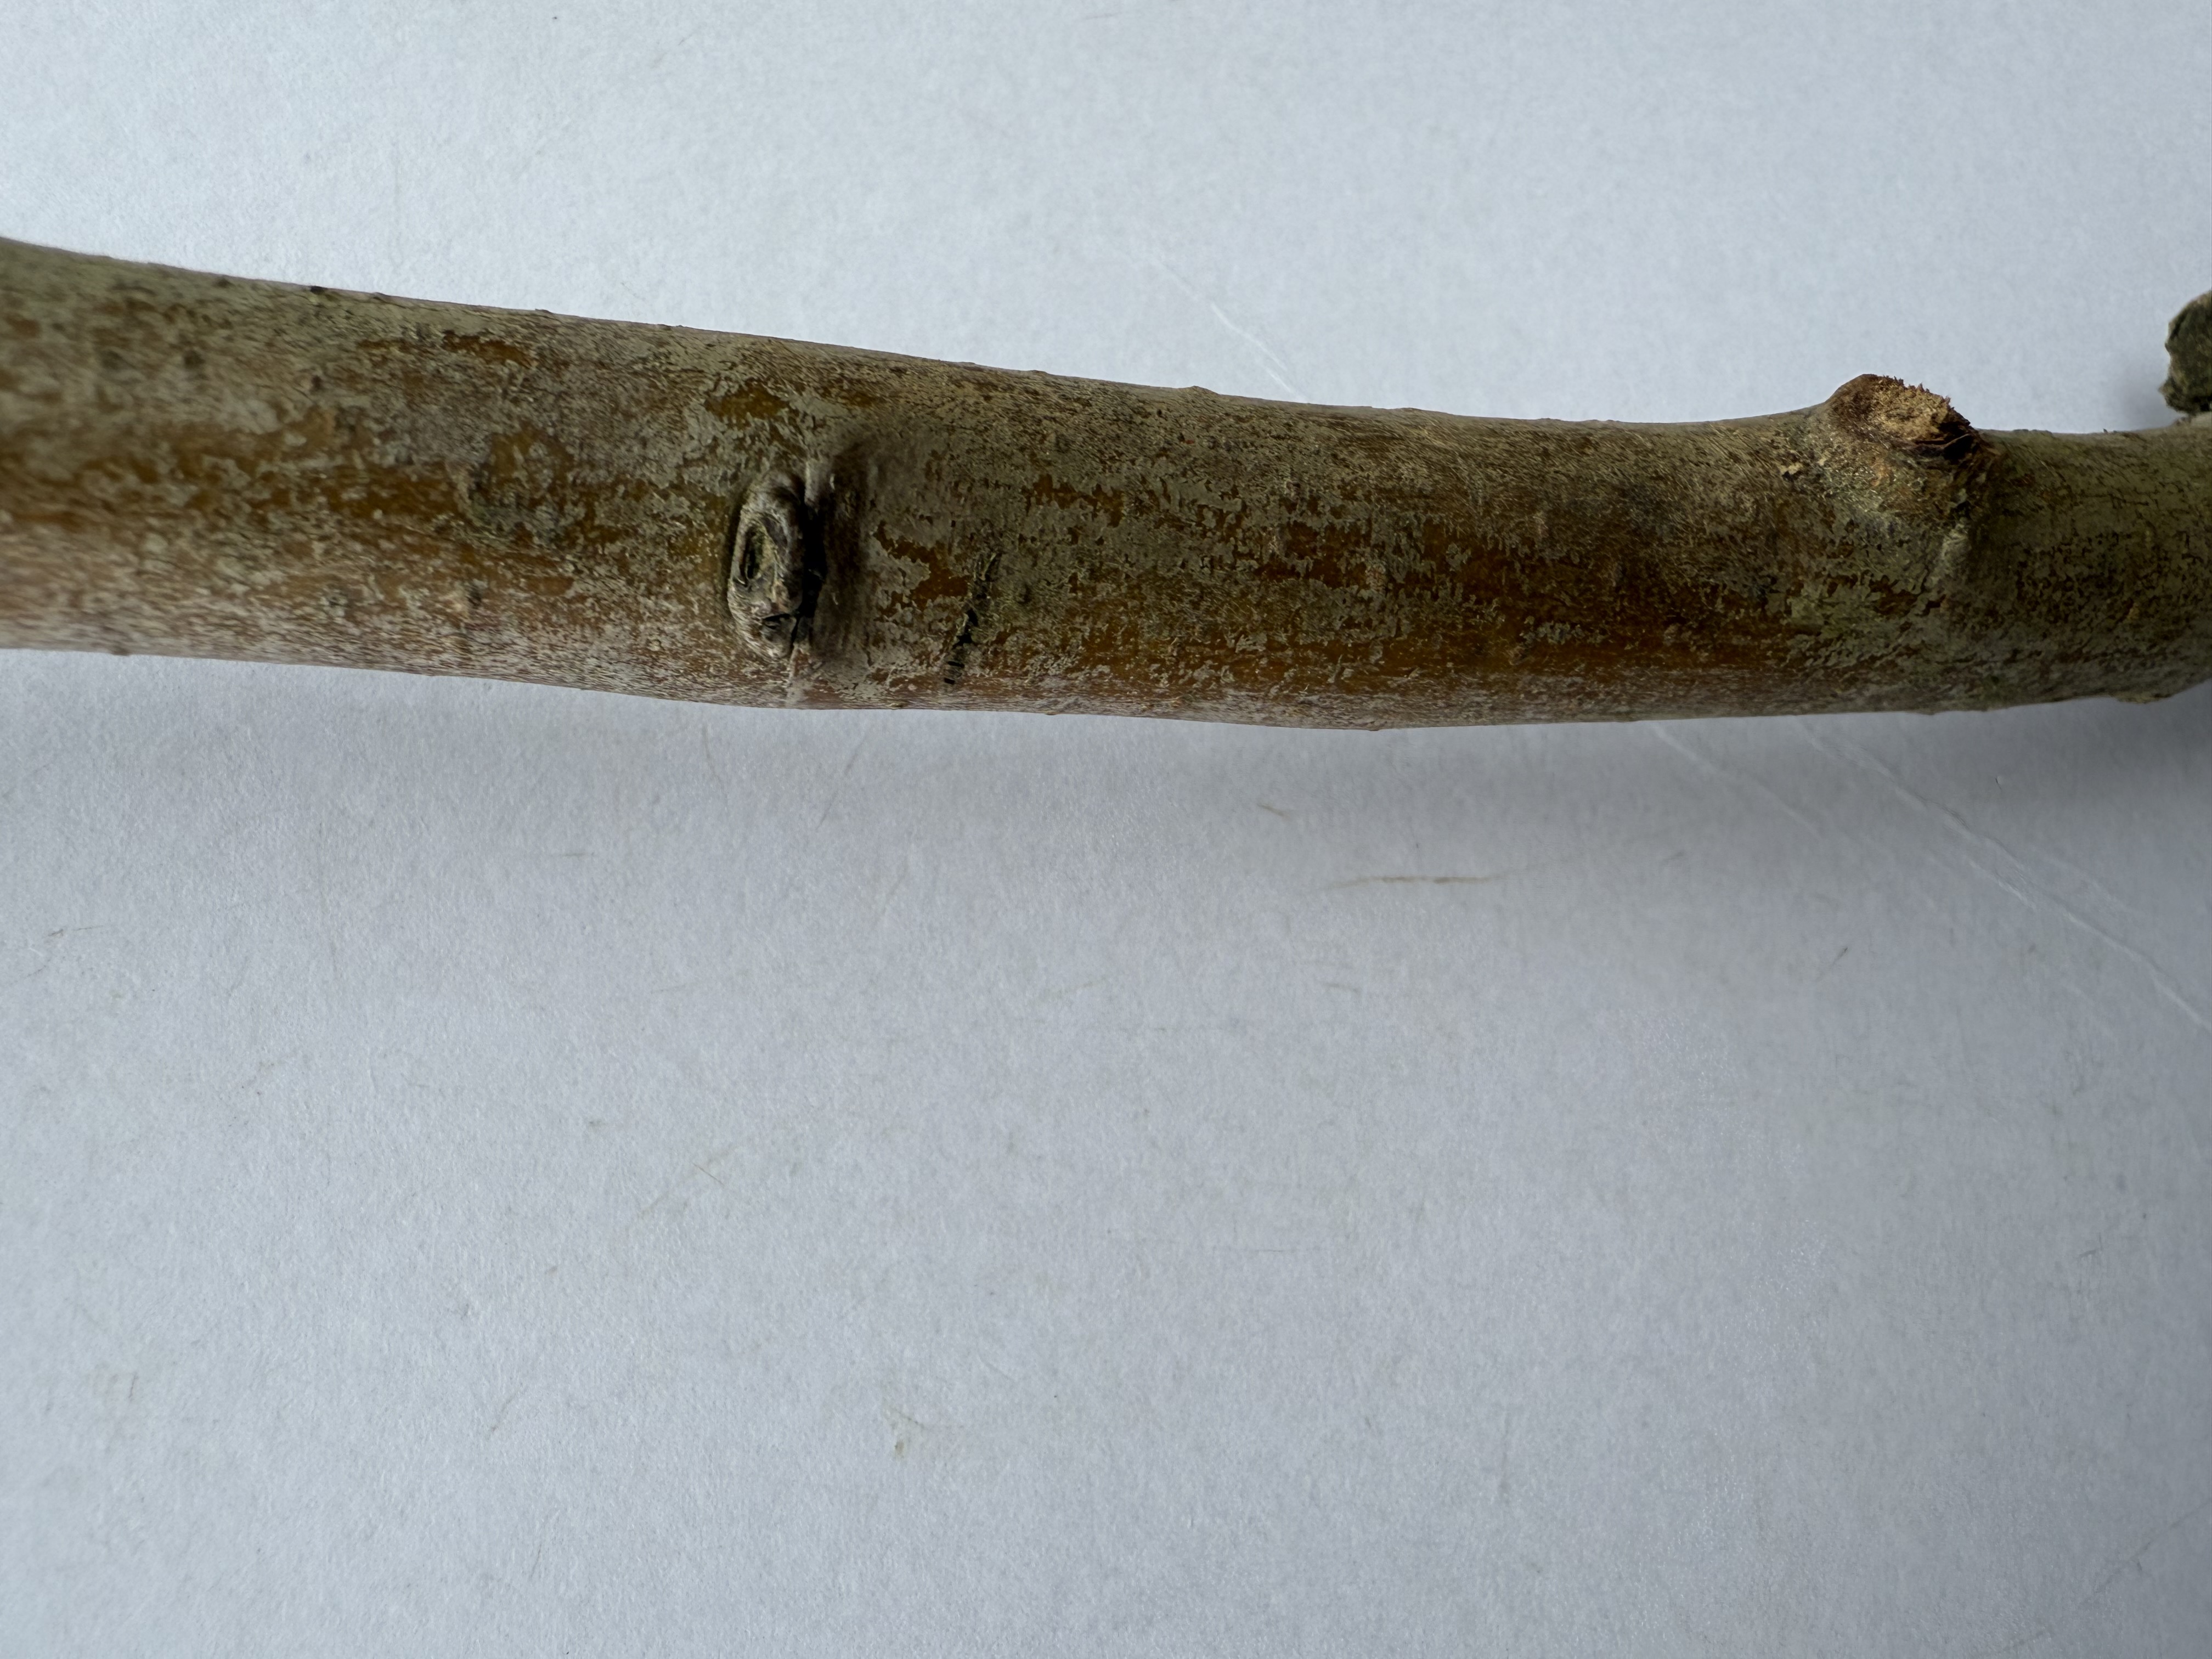
Variety: Santa Maria Pear